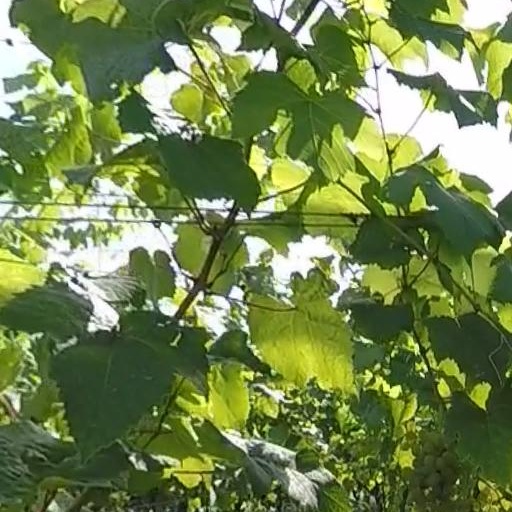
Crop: grape